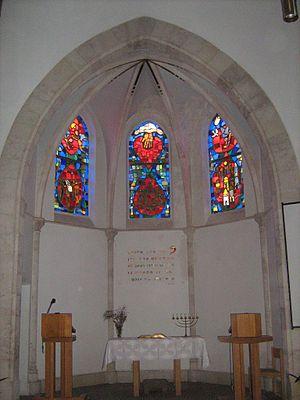
L'église de l'Emmanuel est une église protestante de Jaffa, ville aujourd'hui absorbée par la municipalité de Tel Aviv. Elle est située dans l'ancien quartier allemand de Jaffa. L'église, construite en 1904 pour la communauté luthérienne allemande, sert aujourd'hui à la communauté luthérienne norvégienne et à la Norske Israelsmisjon.